Rockland Breakwater

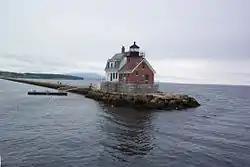
View of the lighthouse and breakwater

The Rockland Breakwater is a breakwater sheltering the harbor of Rockland, Maine. More than long, it was built in the 1890s by the United States Army Corps of Engineers out of locally quarried granite to improve the harbor's ability to shelter ships from coastal storms. It was listed on the National Register of Historic Places in 2003.